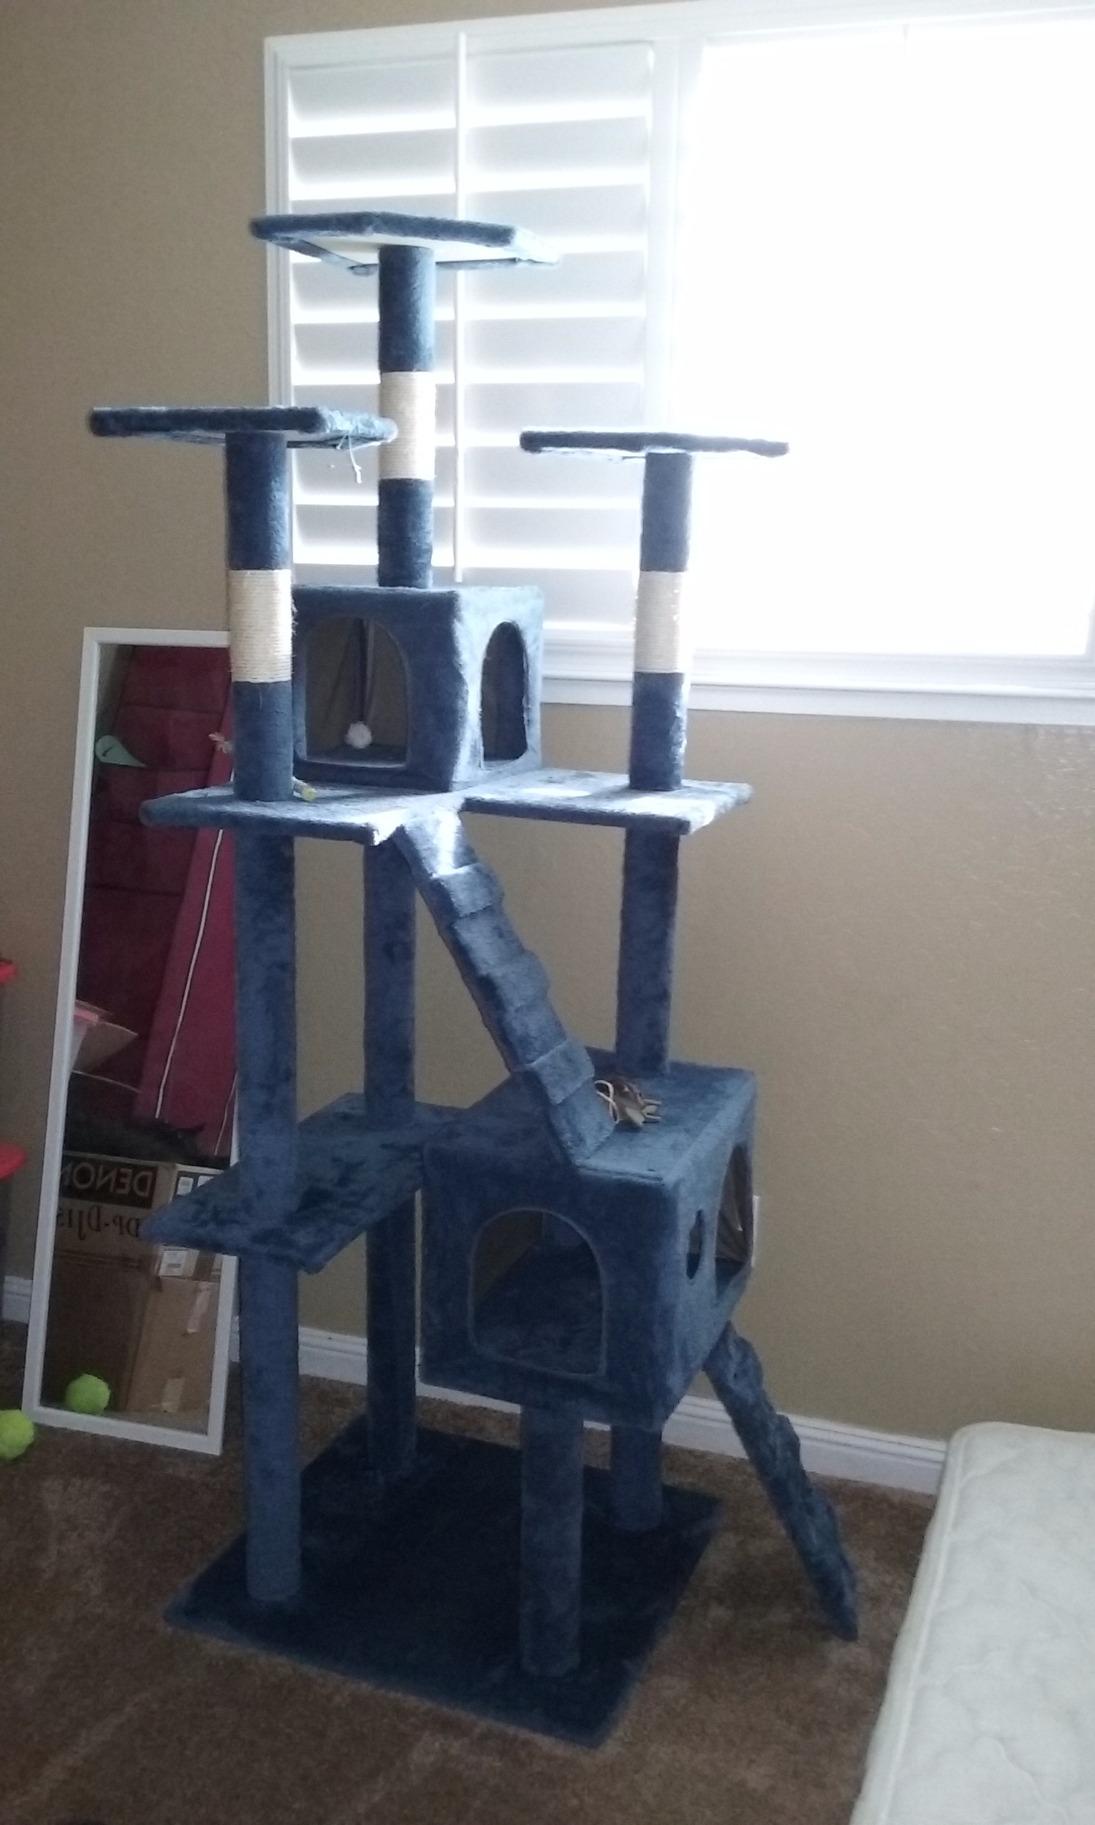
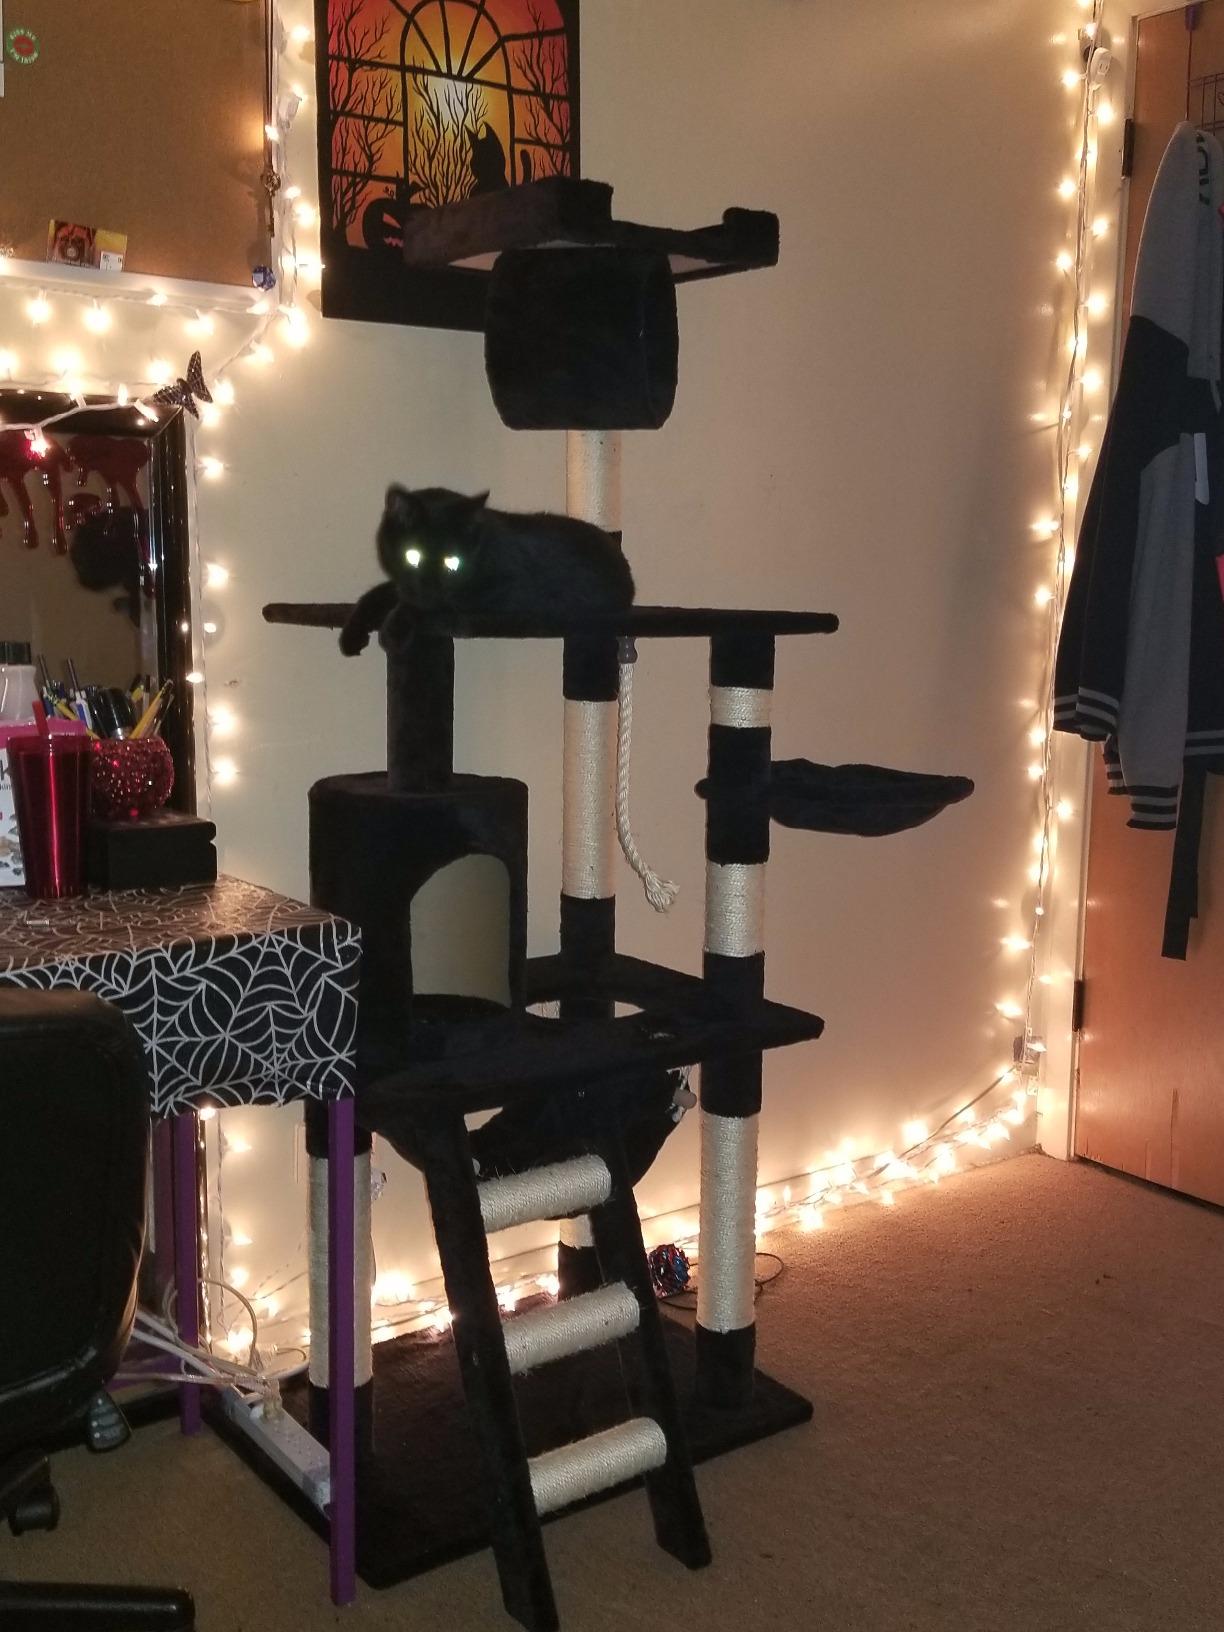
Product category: items_cat tree
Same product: no